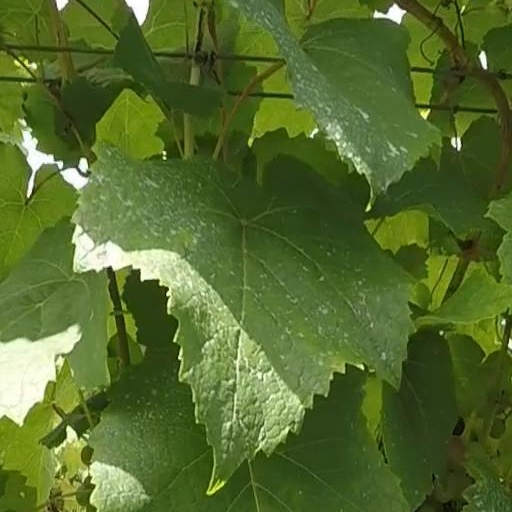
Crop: grape